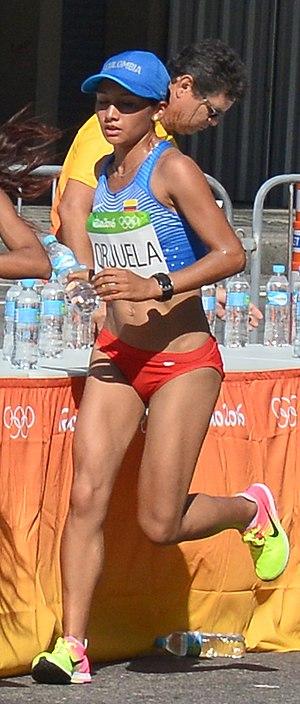
Passage du marathon des jeux olympiques de Rio 2016 dans le centre de Rio
Angie Rocío Orjuela Soche est une athlète colombienne, spécialiste du marathon.